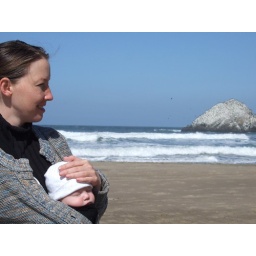
...with bird poop rock in the background